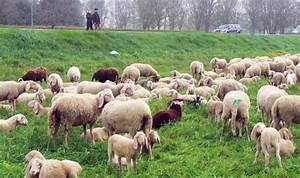
sheep